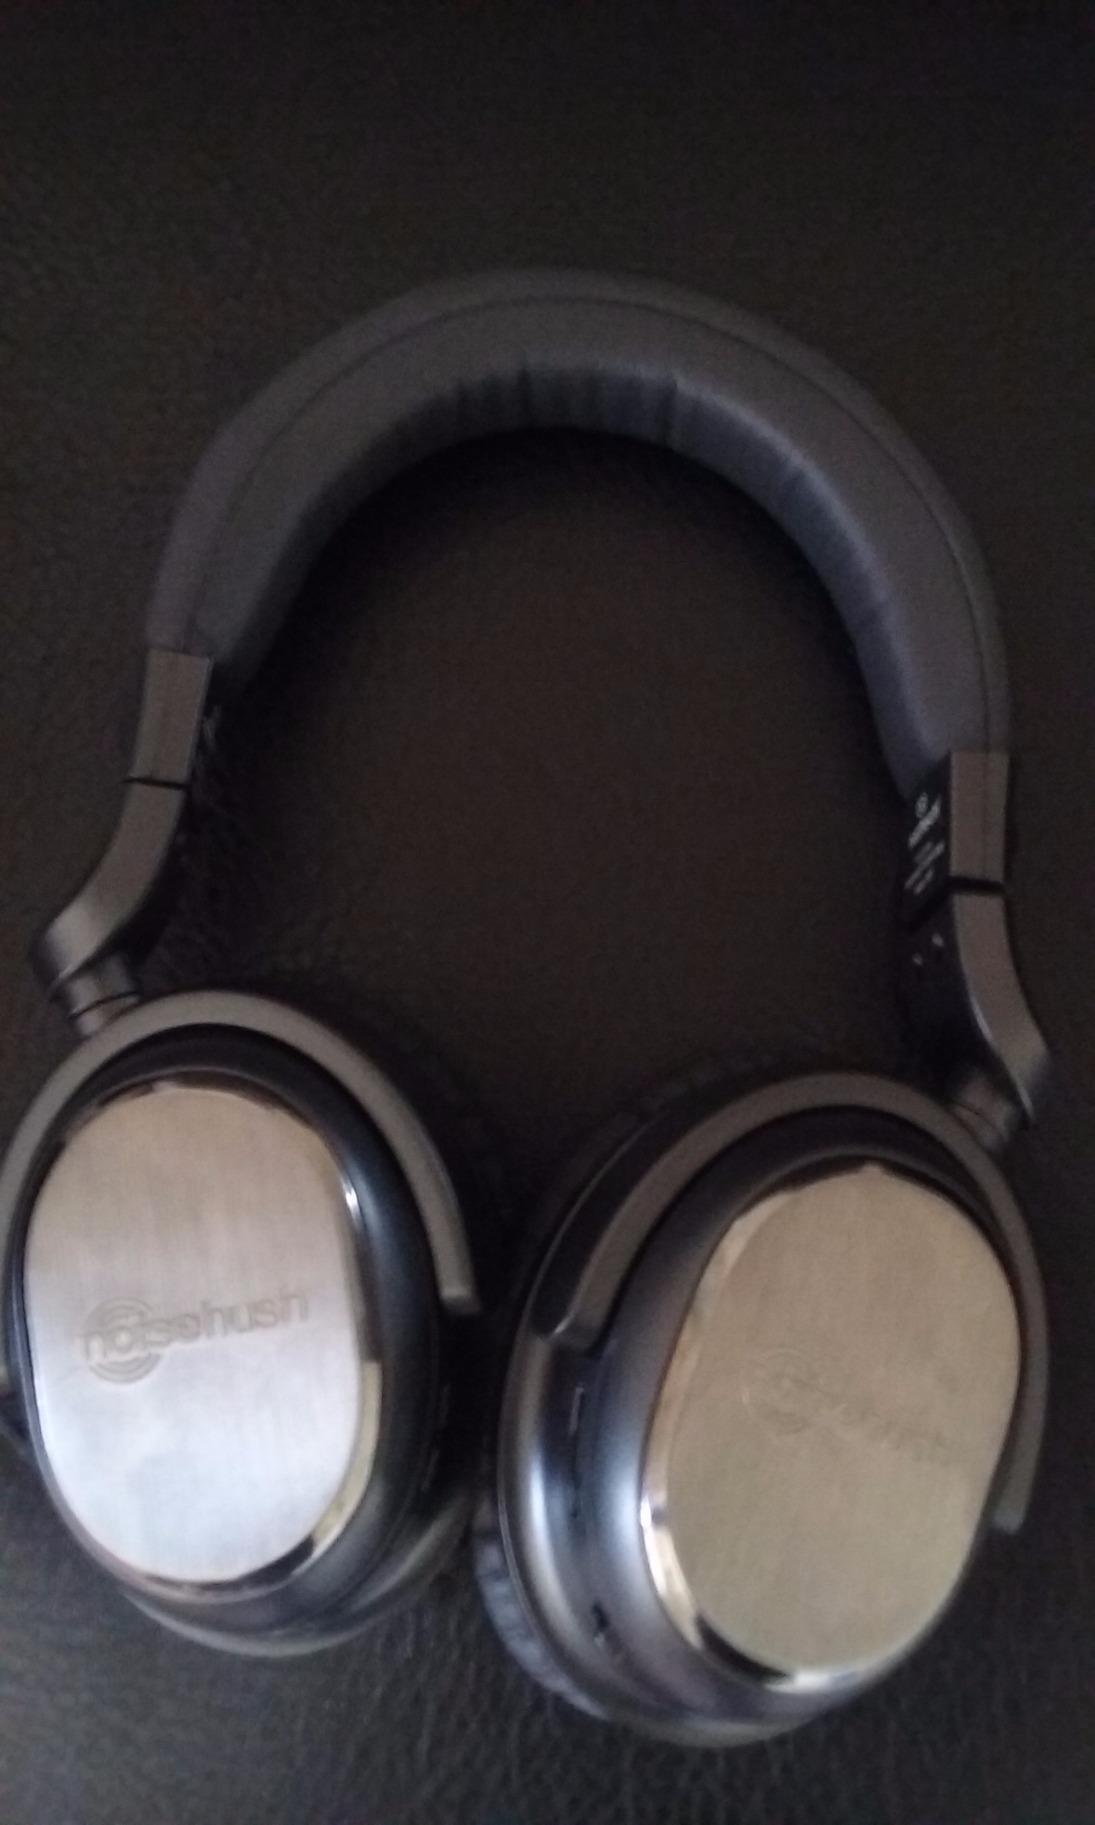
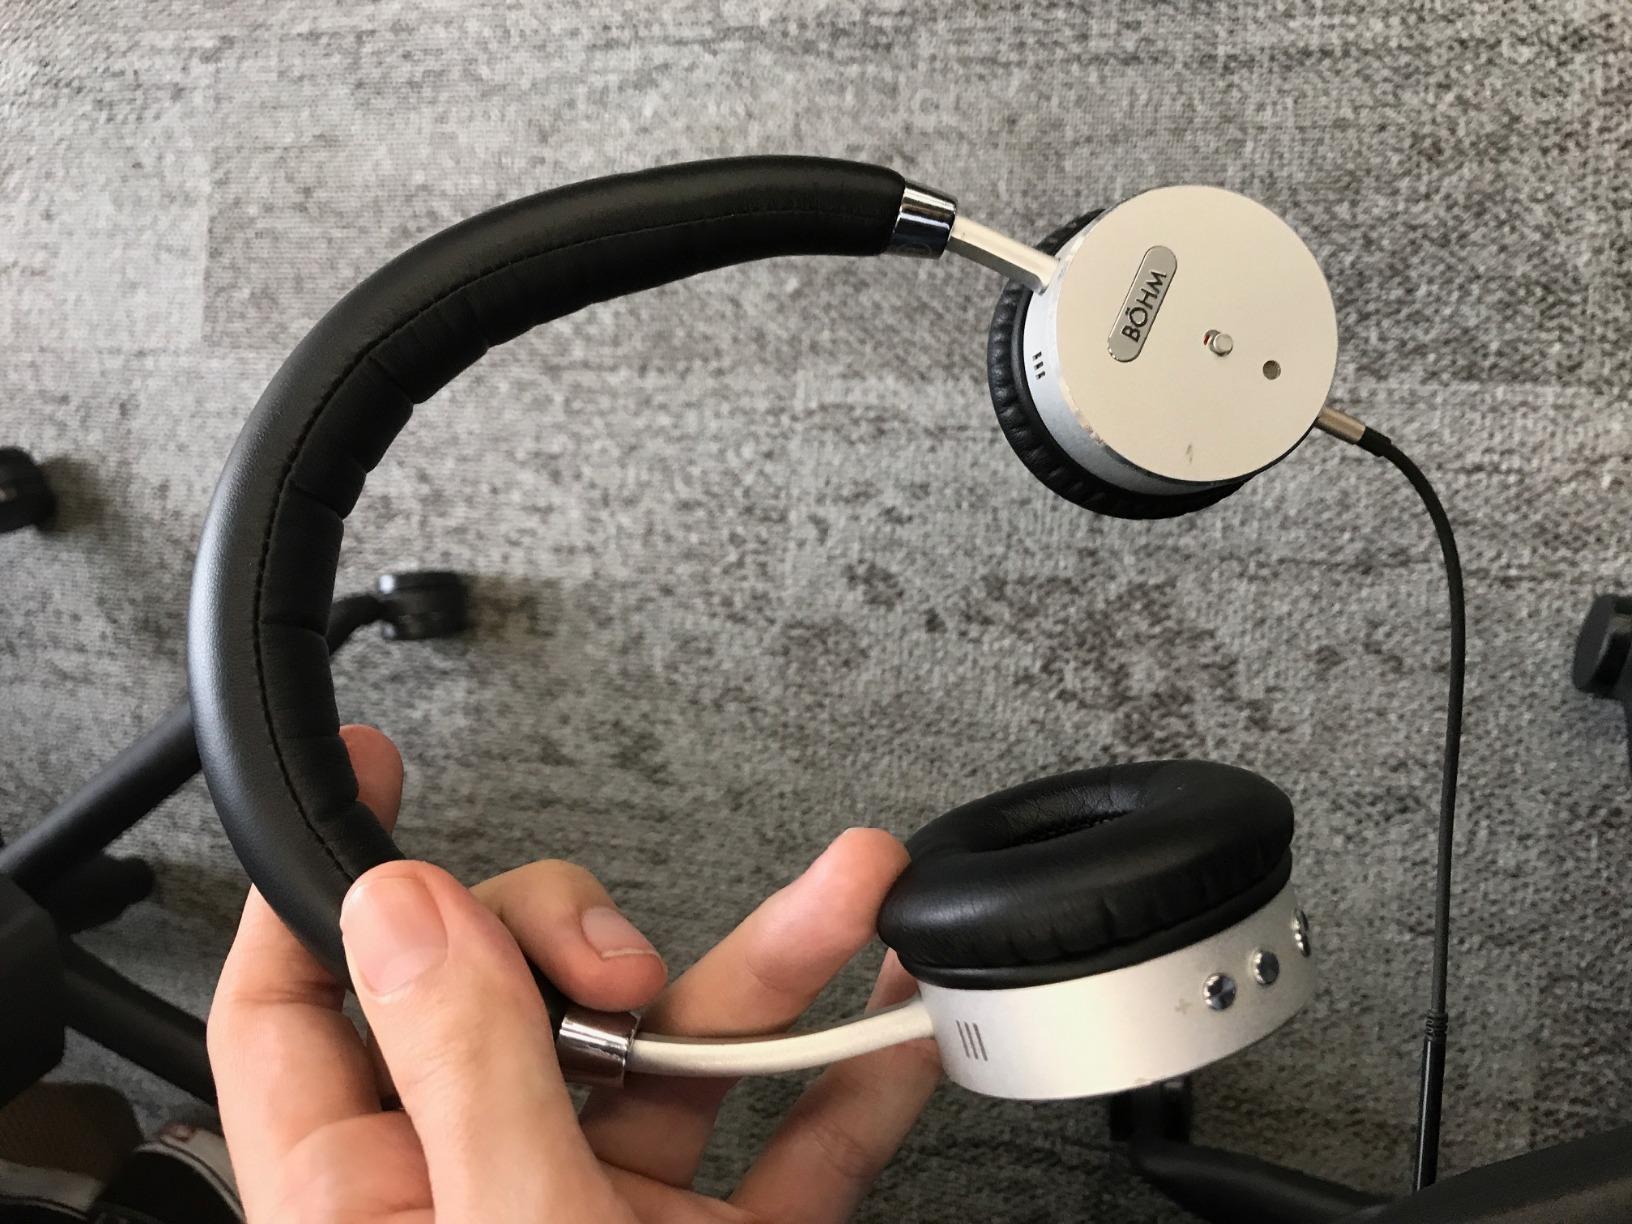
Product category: headphones
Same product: no